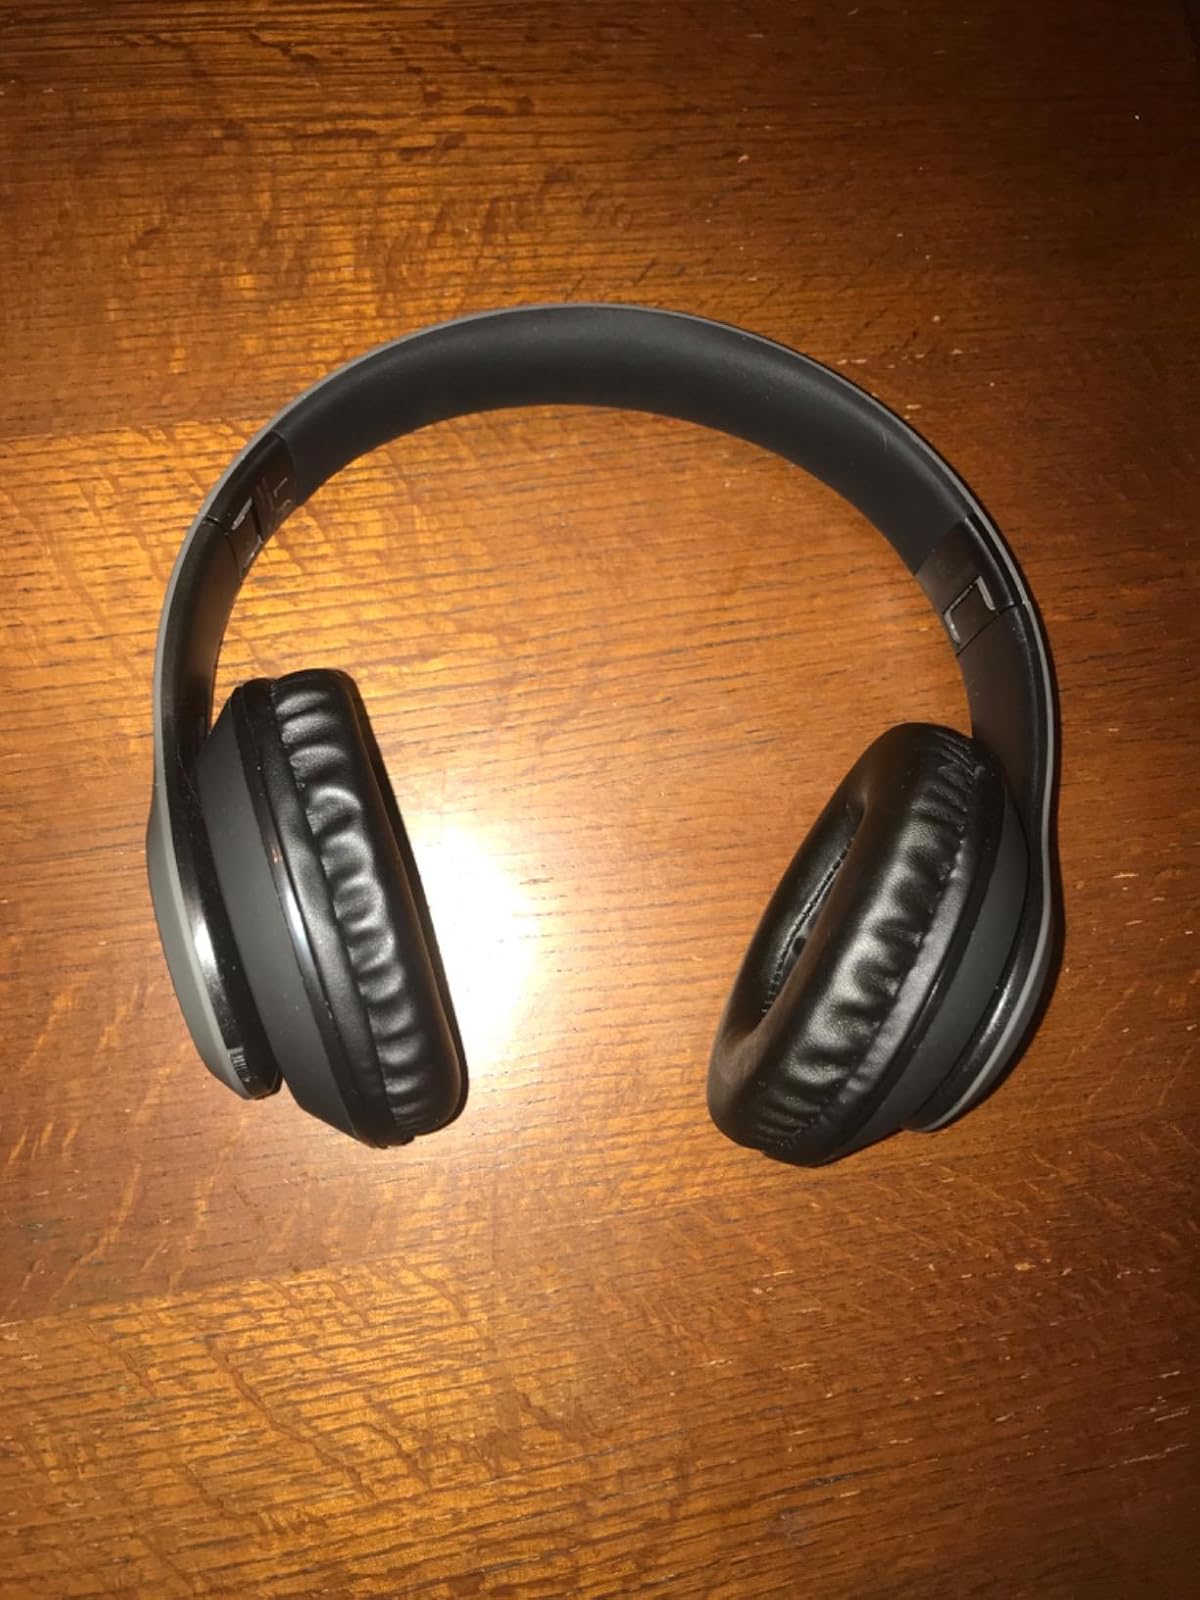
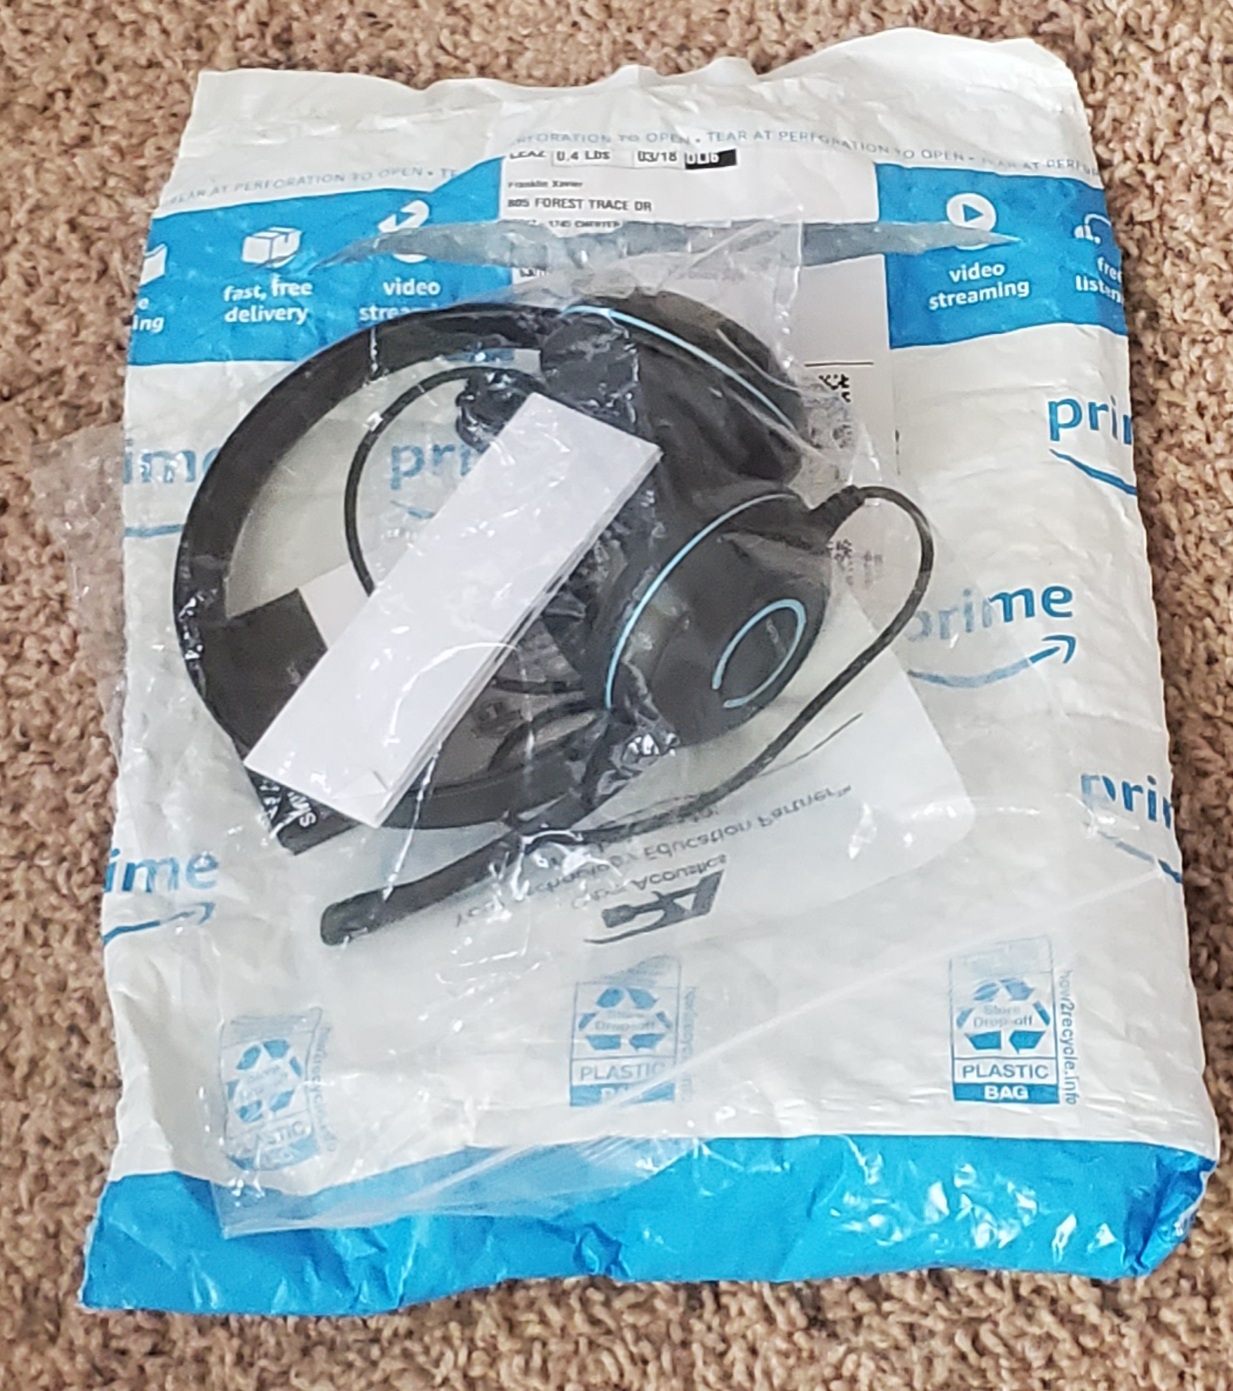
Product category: headphones
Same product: no